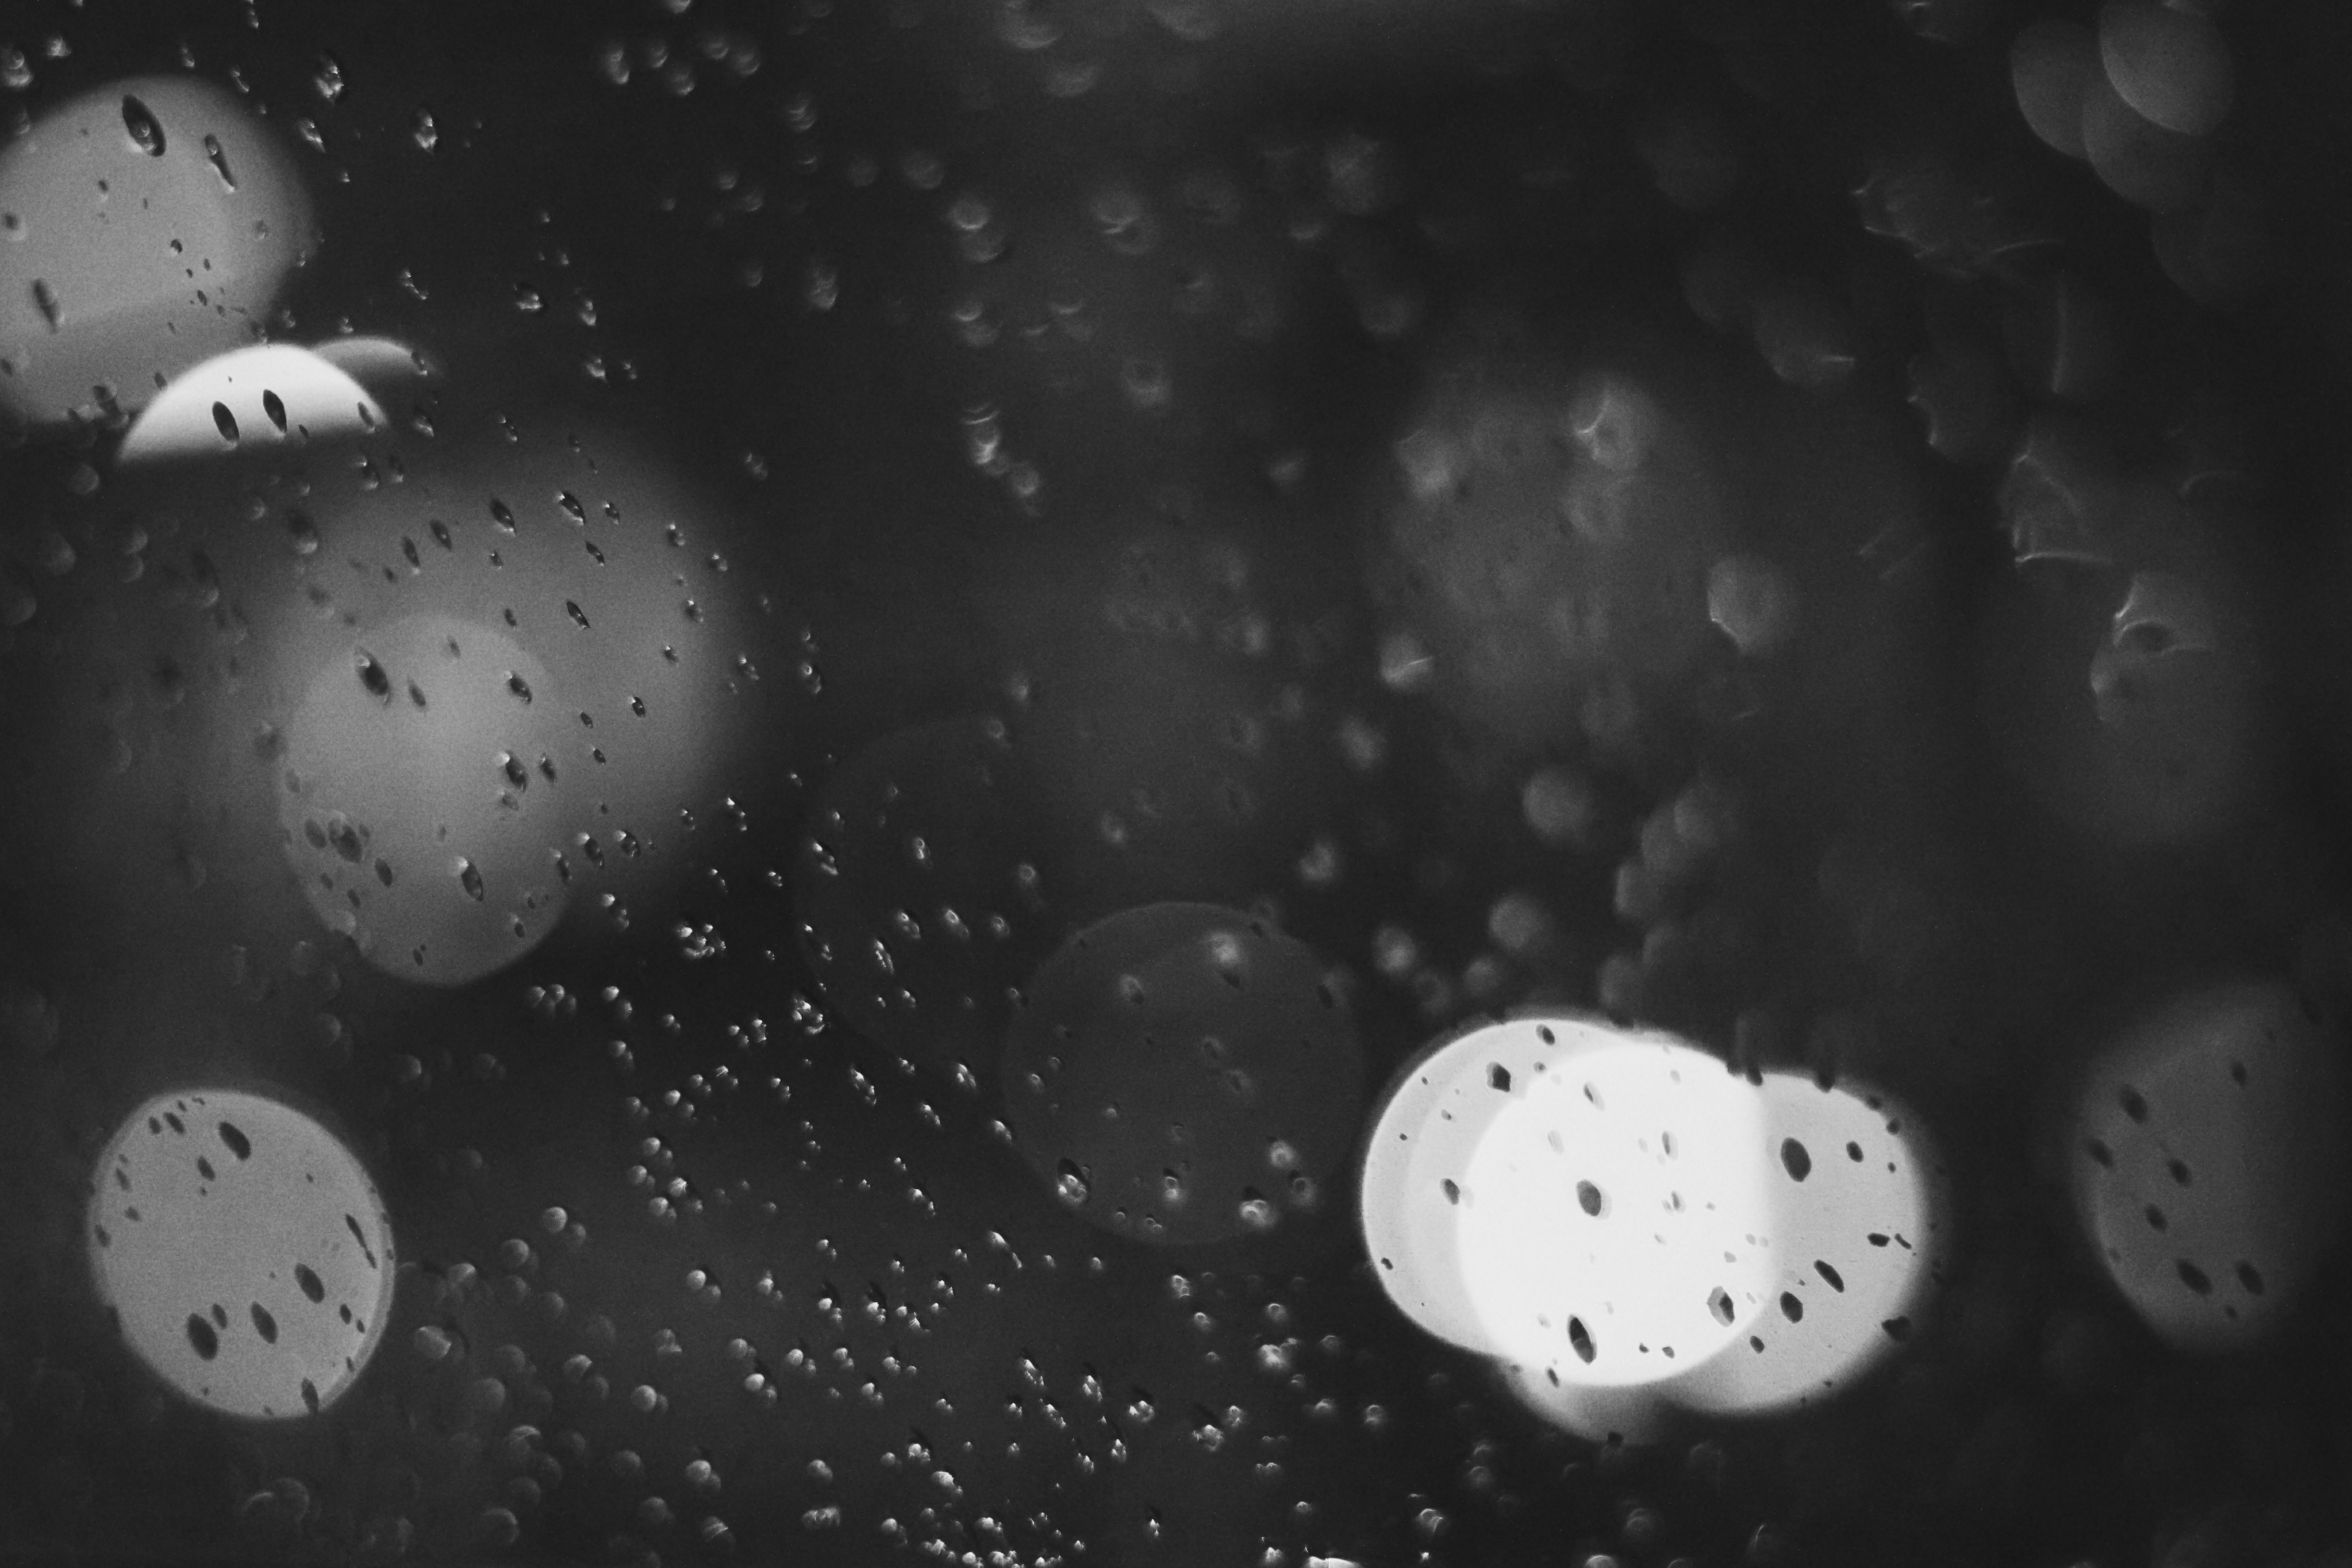
drop, black and white, white, photography, weather, darkness, black, monochrome, circle, drops of water, macro photography, the light, monochrome photography, computer wallpaper